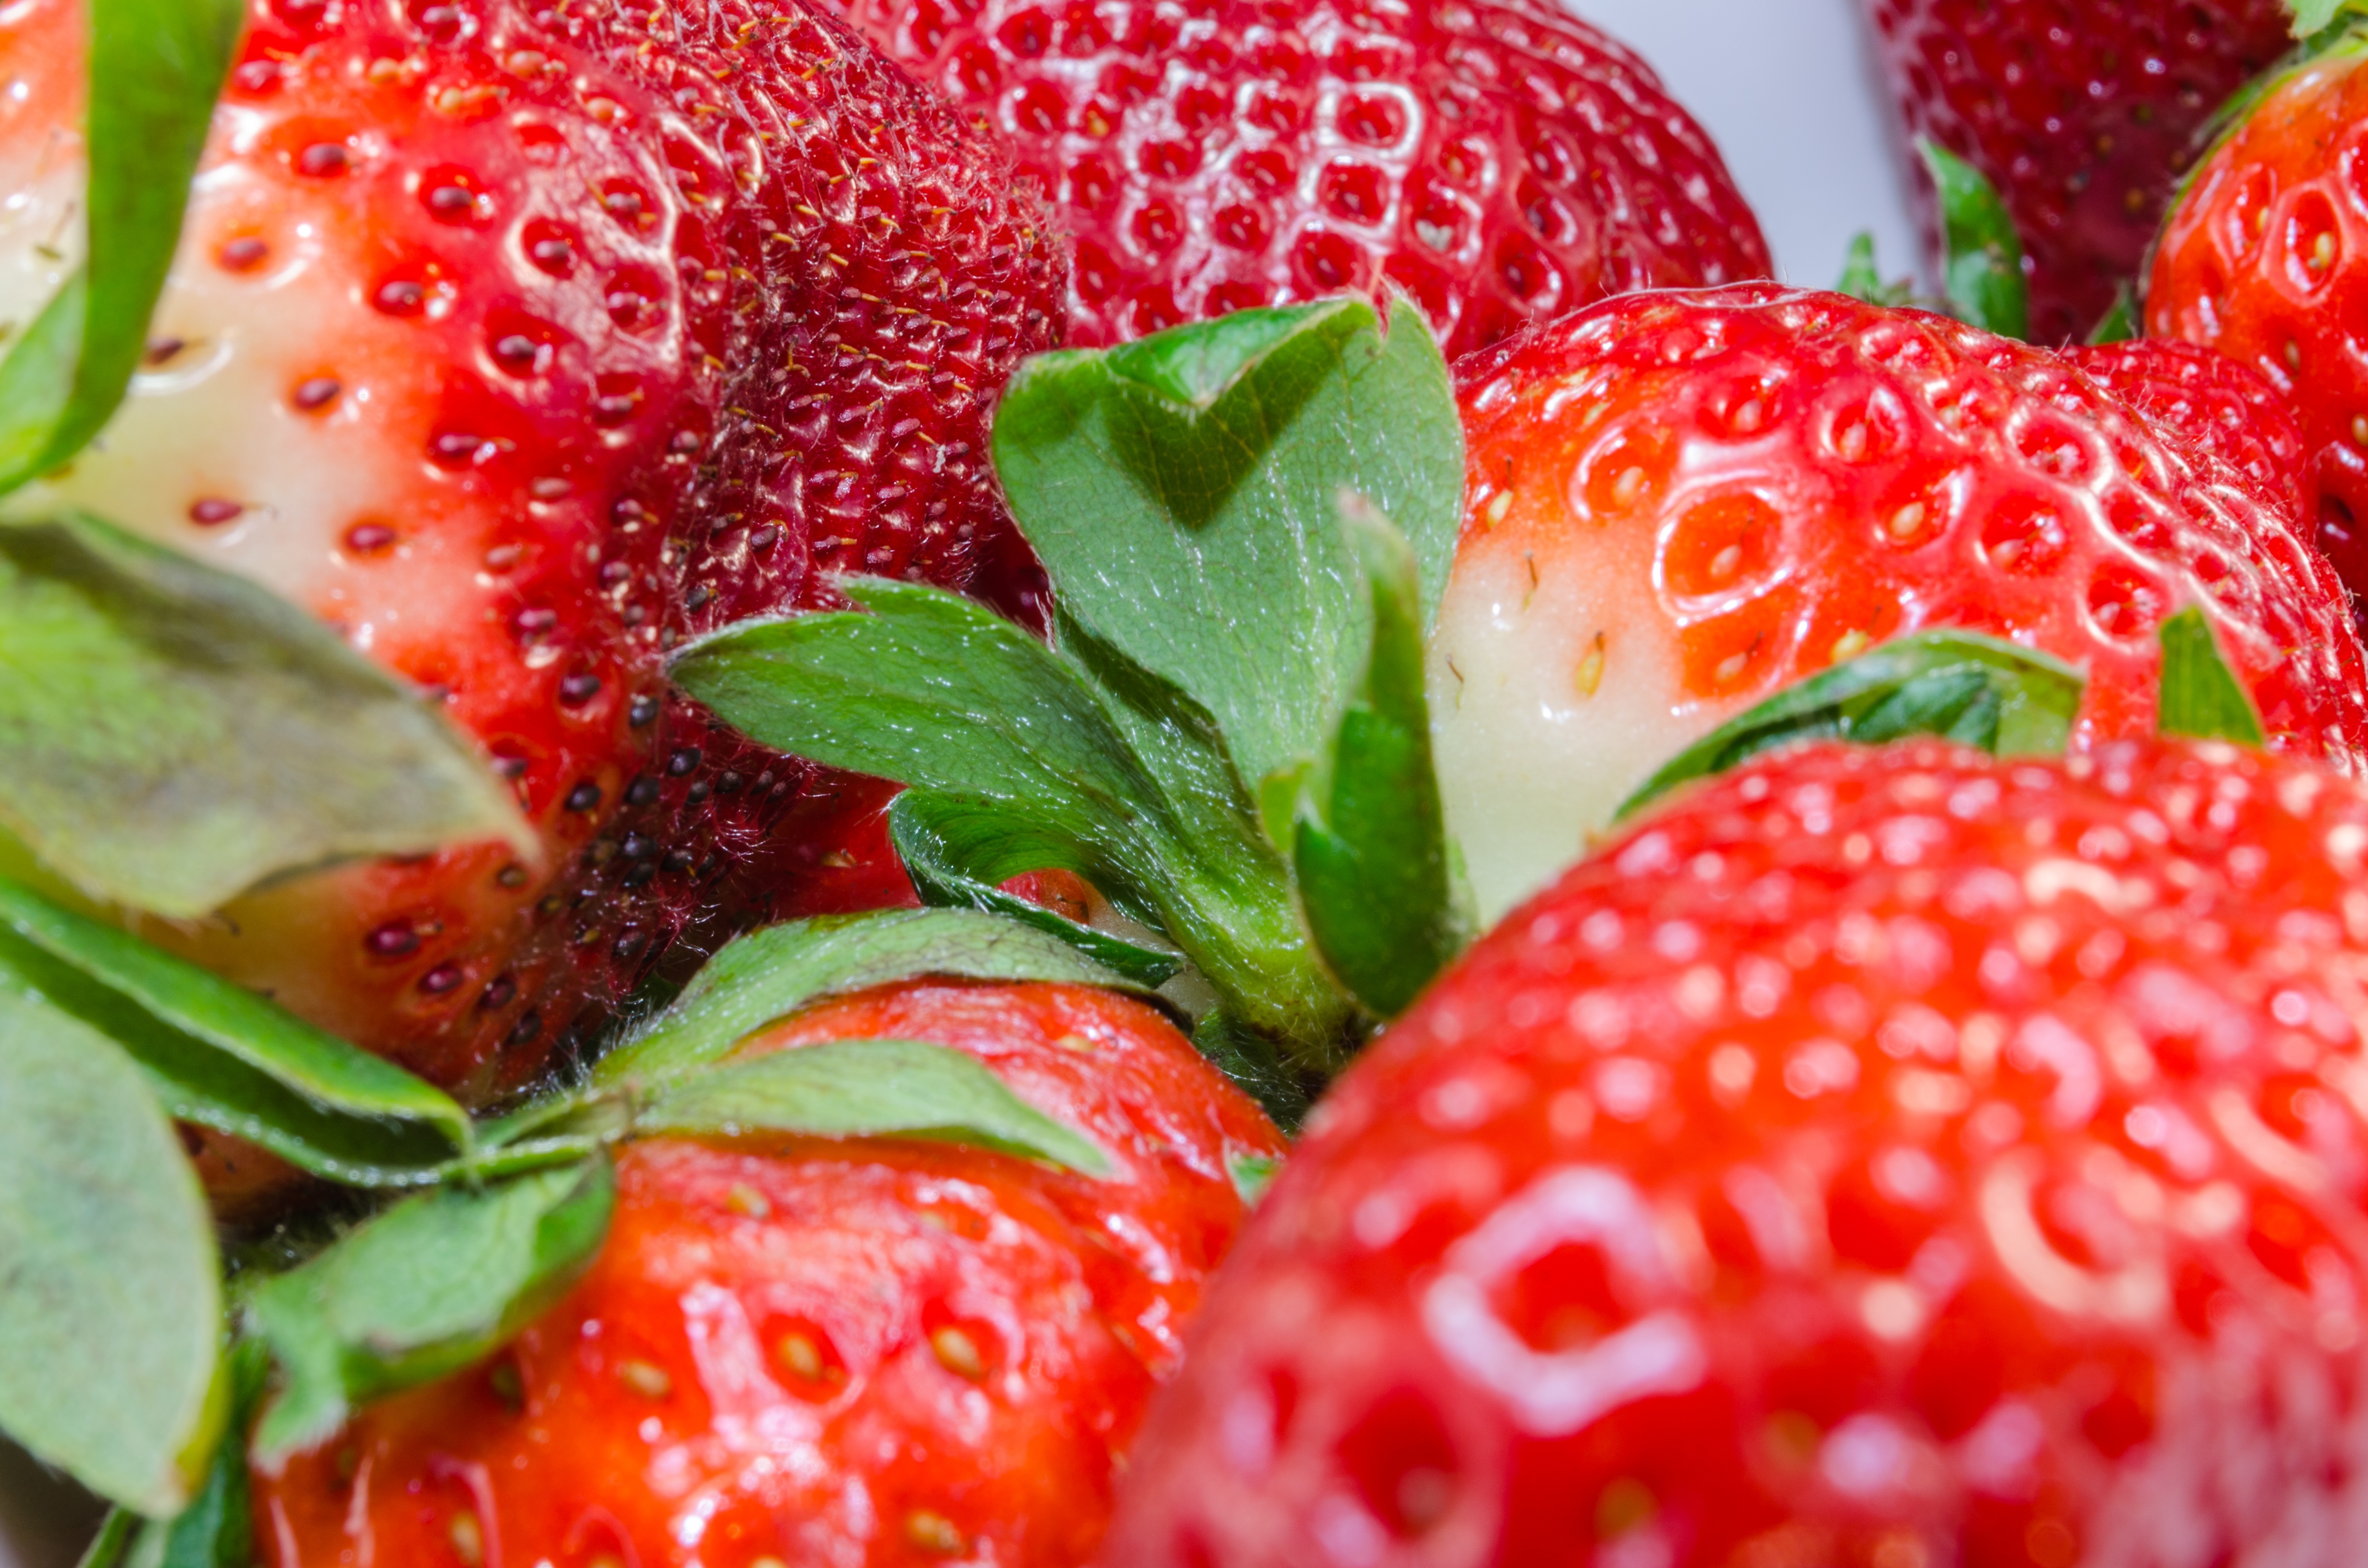
water, nature, plant, field, fruit, berry, sweet, glass, summer, ripe, food, red, produce, spray, nut, garden, healthy, close, delicious, strawberry, fruit bowl, tasty, fruits, strawberries, vitamins, frisch, immature, fruity, collective nut fruit, garden strawberry, strawberry fruit, frutti di bosco, straw bedding